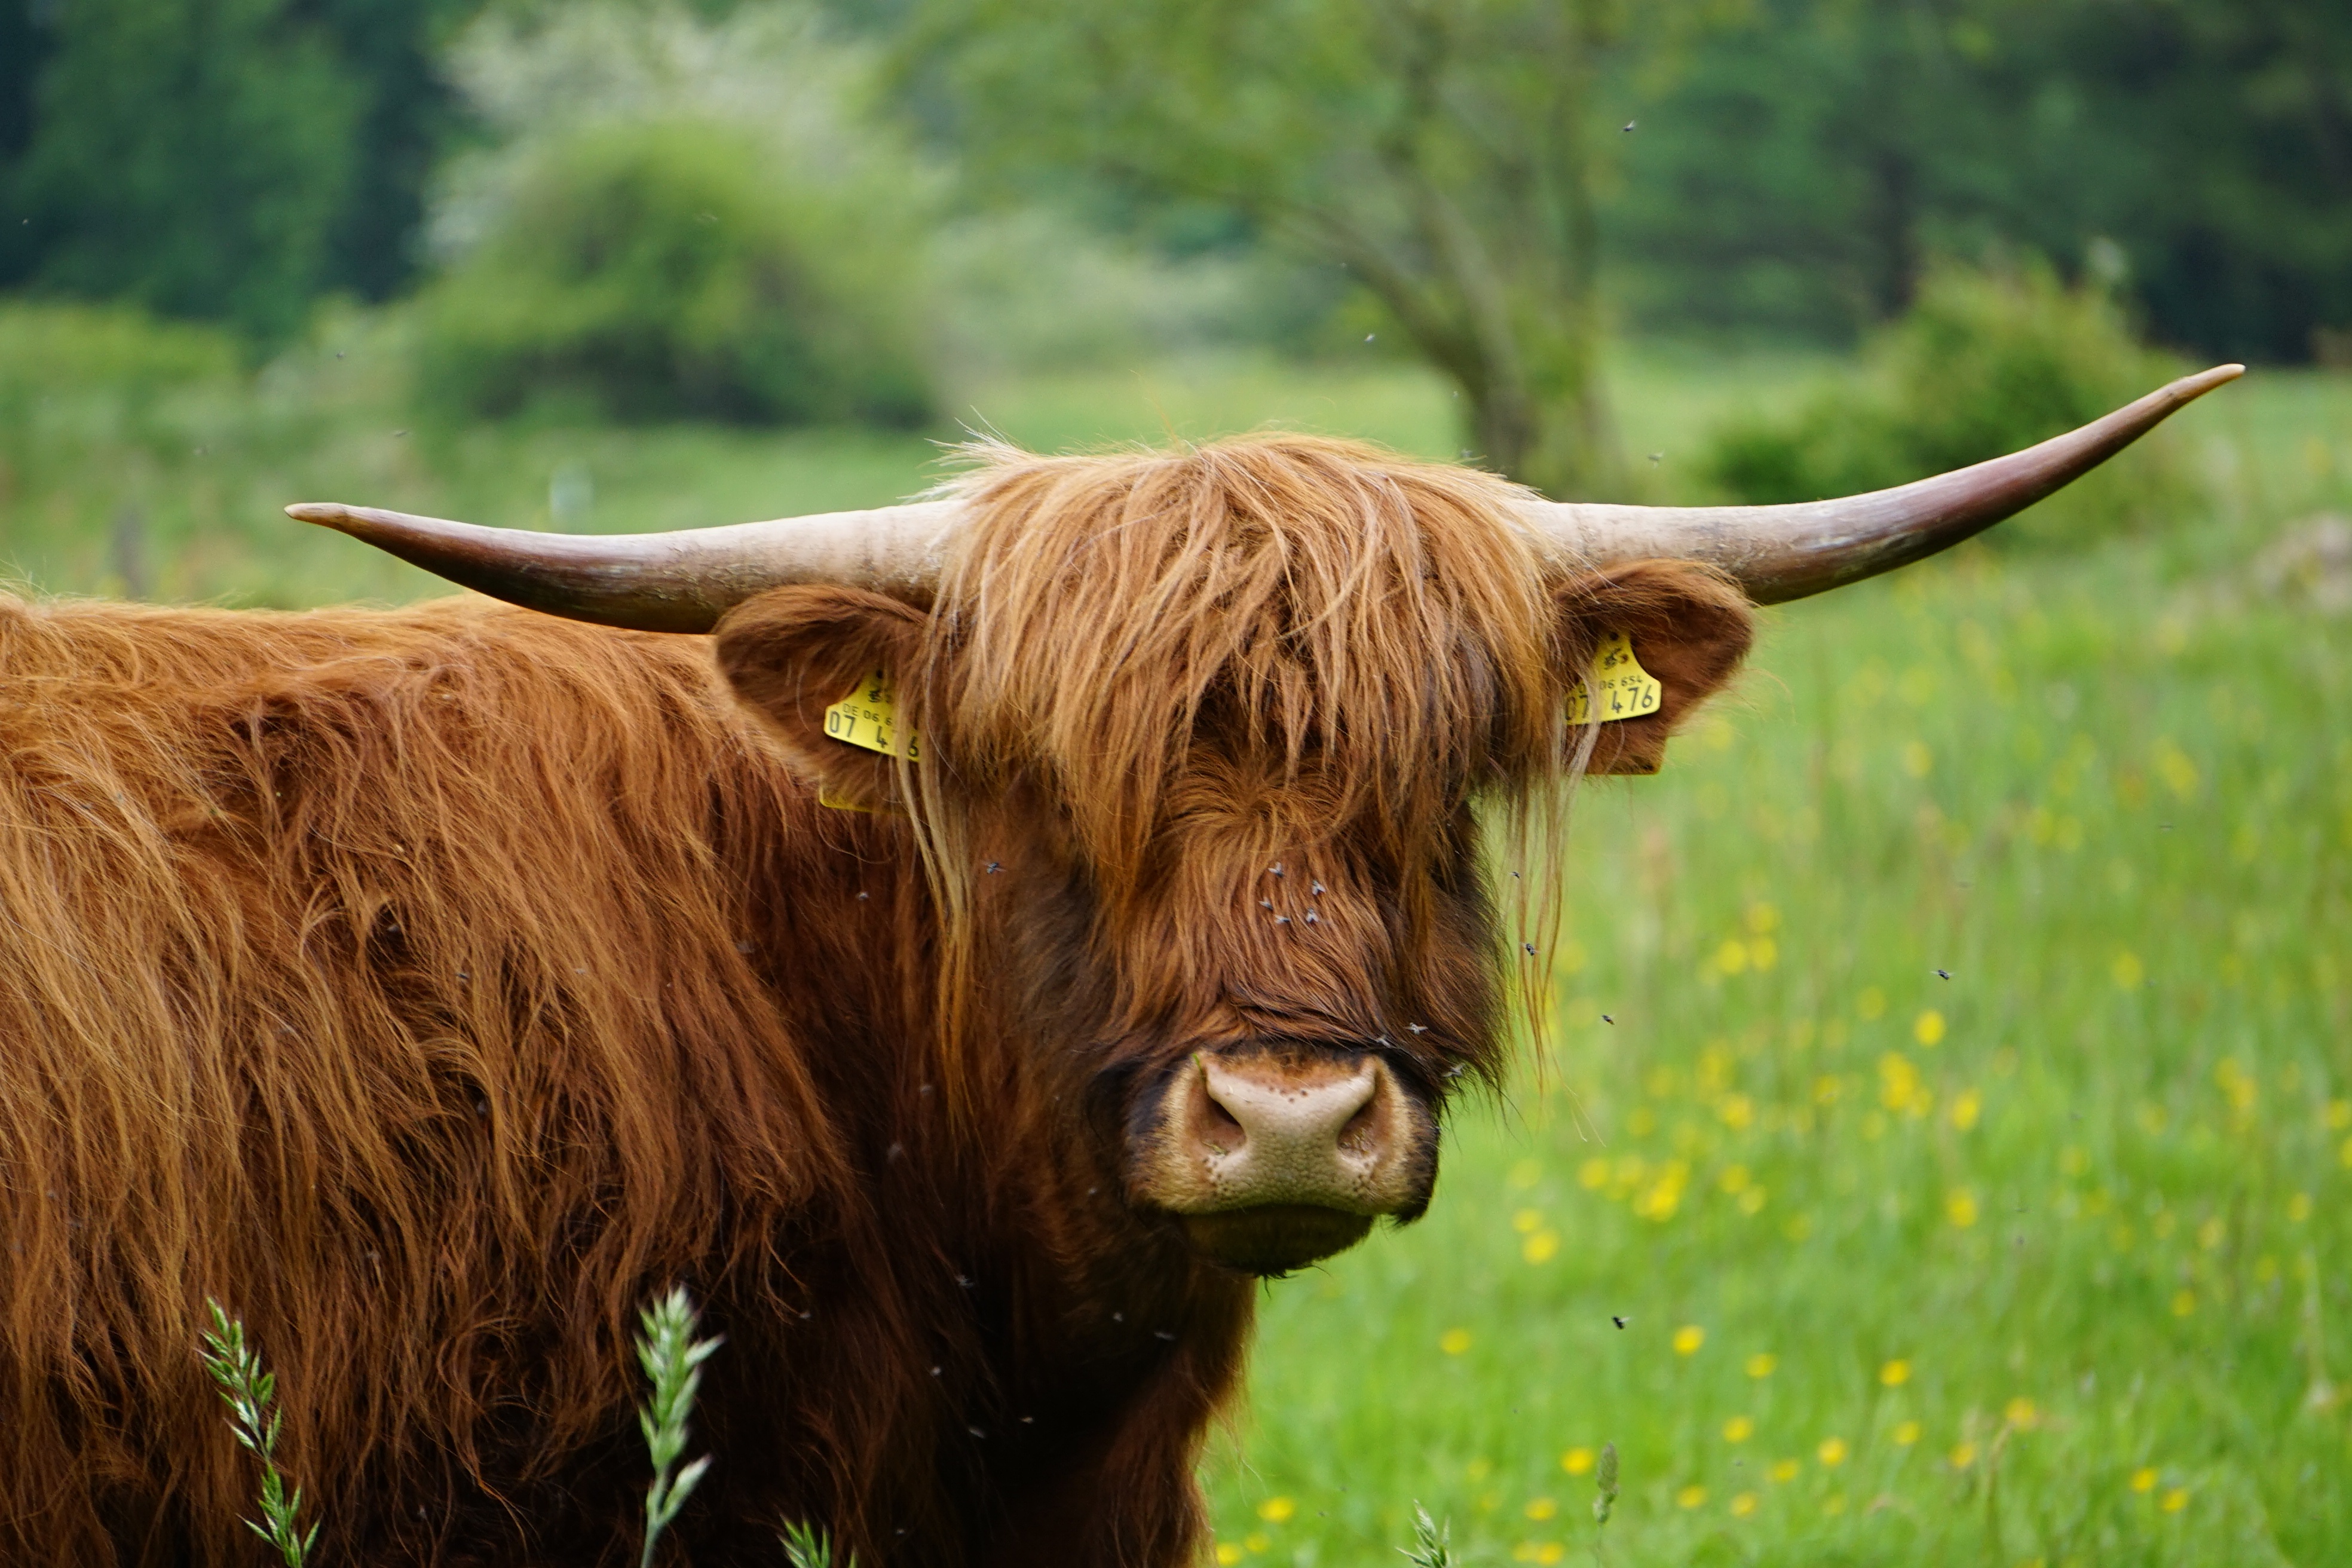
grass, field, meadow, flower, animal, wildlife, horn, pasture, grazing, livestock, brown, mammal, agriculture, beef, fauna, bull, grassland, habitat, horns, ox, rural area, highland beef, cattle like mammal, texas longhorn